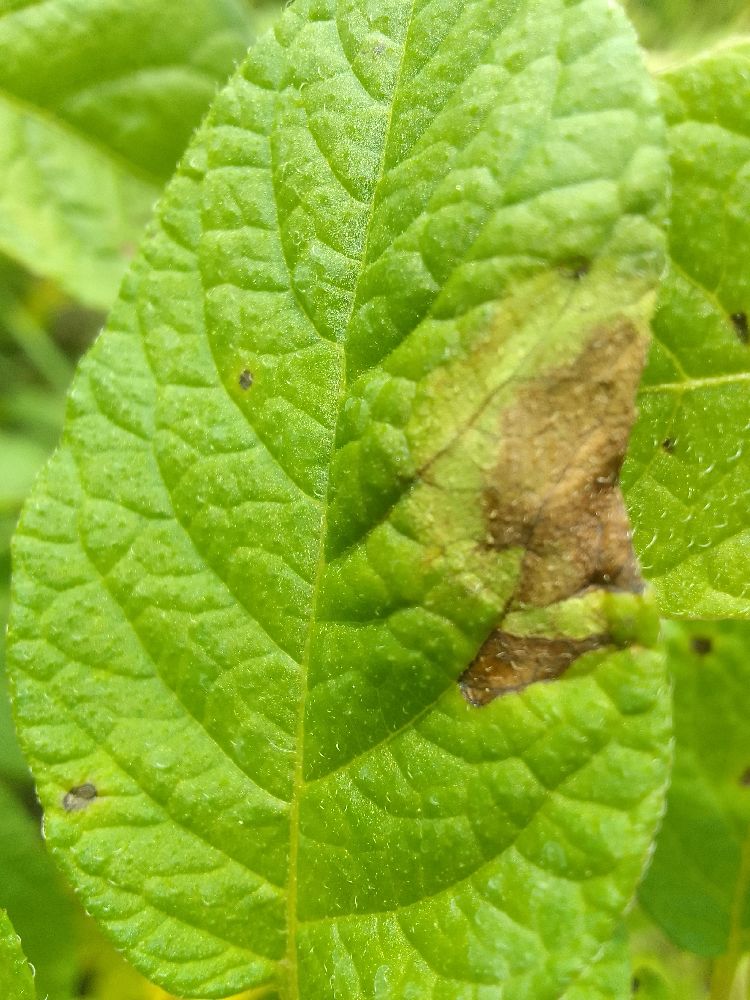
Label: Late blight